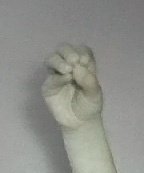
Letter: ha